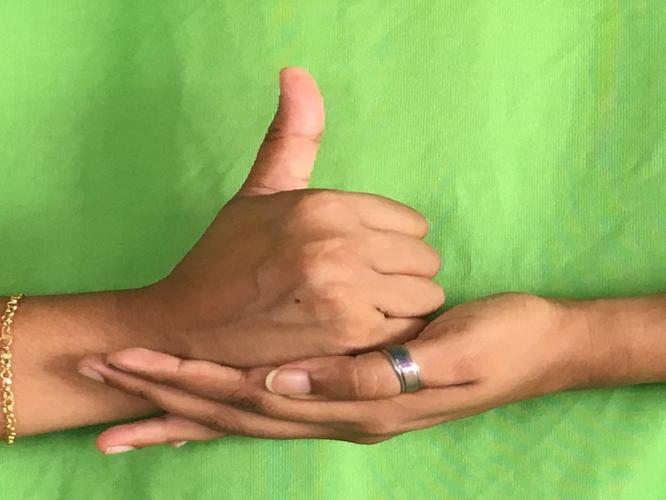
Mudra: Shivalinga
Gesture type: double_hand